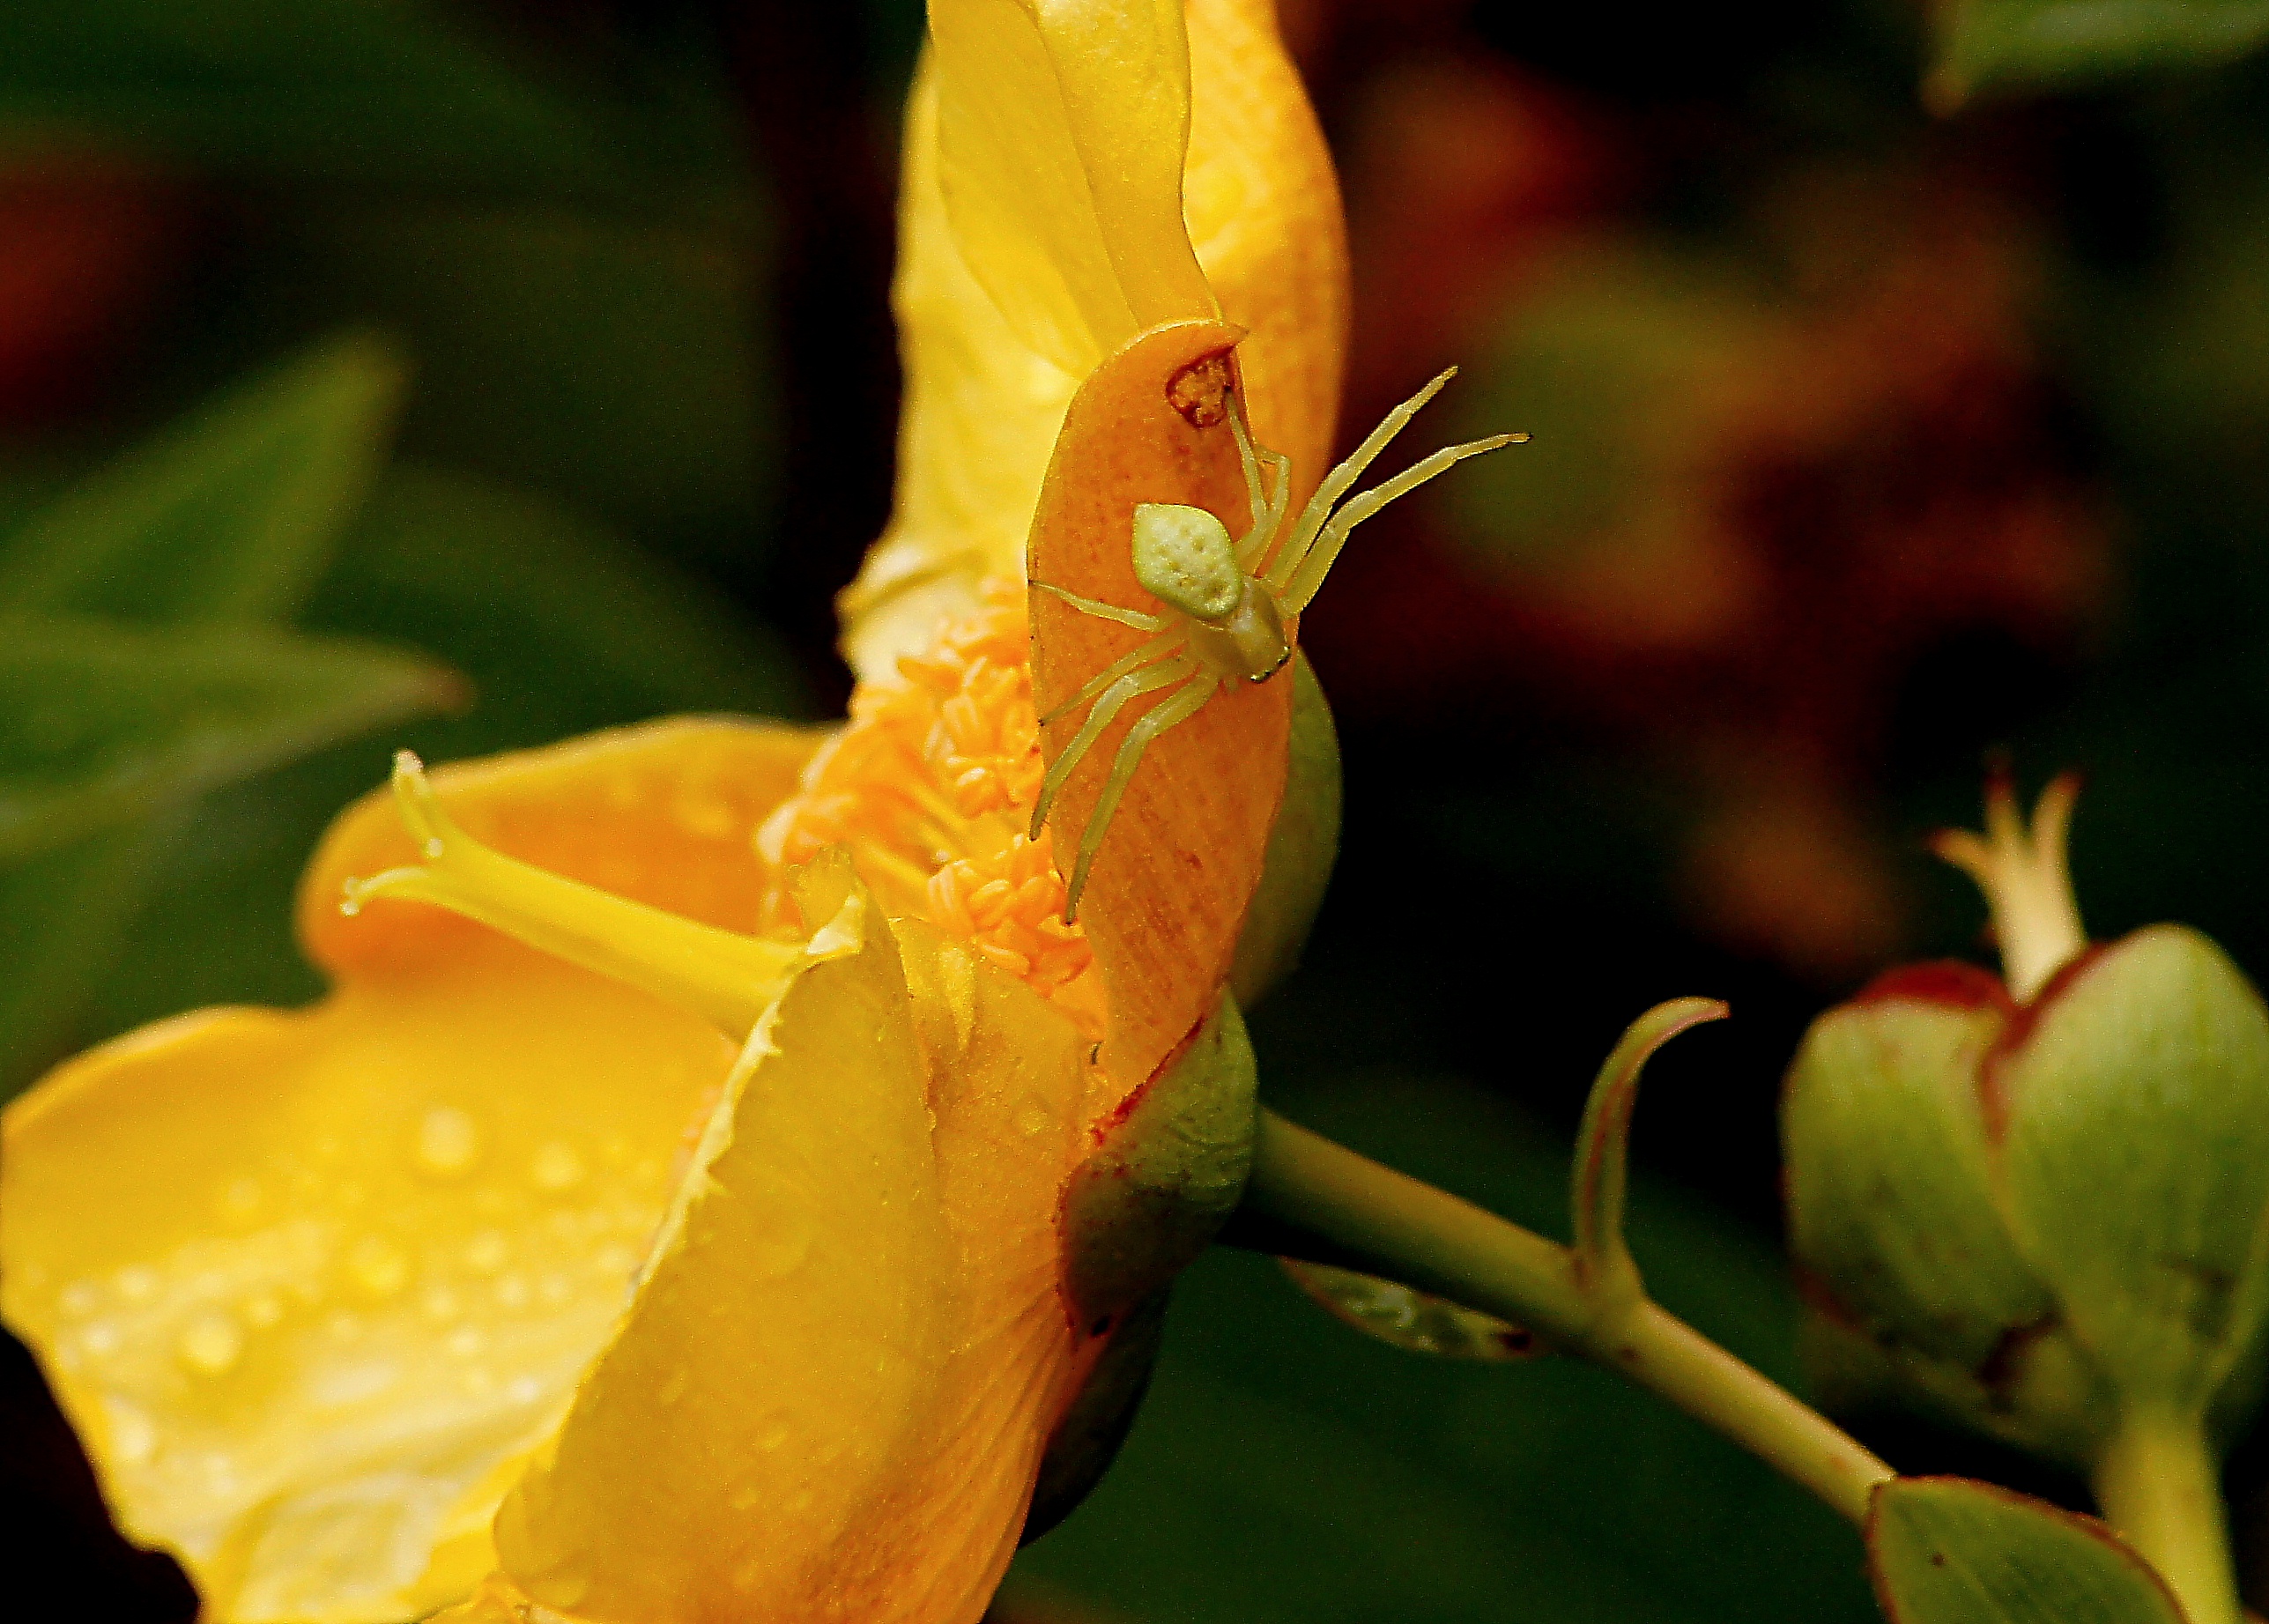
nature, blossom, plant, photography, leaf, flower, petal, produce, macro, botany, yellow, flora, wildflower, flowers, close up, animals, shrub, naturaleza, flores, bud, ggl1, xovesphoto, animales, gphoto, sonya55, macro photography, flowering plant, plant stem, land plant